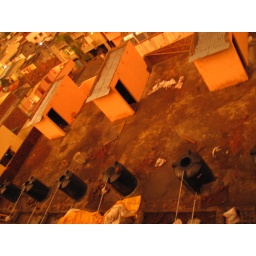
arrangement of water tanks on a under construction building